Colombian real

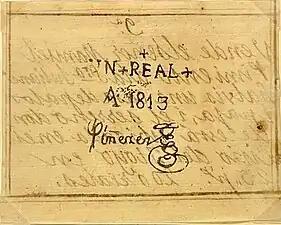
One real banknote from Mompox, 1813

The real was the currency of Colombia until 1837. No subdivisions of the real existed until after the real had ceased to be the primary unit of currency. However, 8 reales = 1 "peso" and 16 reales = 1 "escudo".